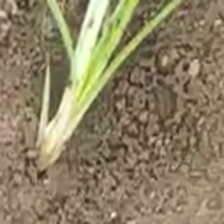
Weed species: Digitaria_SP_(Digitaria Sanguinalis )